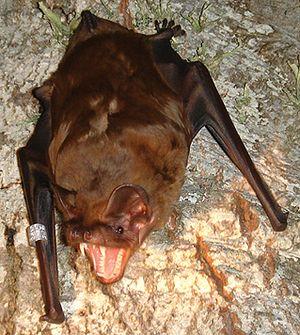
"Le Parc national de Mechtchiora ou Meshchyorsky couvre de vastes zones humides et de pins / bouleaux dans les forêts de Mechtchera dans la plaine d'Europe orientale dans la partie nord de l'Oblast de Riazan, en Russie, à environ 120 km à l' est de Moscou. Créé en 1992, sa surface est de 66 km². L'habitat des zones humides offre une biodiversité extrêmement riche parmi les plantes et les animaux. Le parc national de Mechtchiora ne doit pas être confondu avec le parc national ""Meshchyora"" qui se trouve juste au nord, au-dessus de la frontière de l'oblast de Vladimir. Le parc protège une section de la rivière Pra, le lac Beloye, ainsi que les terres humides et les forêts associées. Environ 54% du territoire du parc est utilisé et géré à des fins agricoles par les communautés locales.
Cette liste commentée recense la mammalofaune en Roumanie. Elle répertorie les espèces de mammifères roumains actuels et celles qui ont été récemment classifiées comme éteintes. Cette liste comporte 116 espèces réparties en dix ordres et 26 familles, dont trois sont « en danger critique d'extinction », deux sont « en danger », sept sont « vulnérables », douze sont « quasi menacées » et deux ont des « données insuffisantes » pour être classées.
Cette liste commentée recense la mammalofaune en Serbie. Elle répertorie les espèces de mammifères serbes actuels et celles qui ont été récemment classifiées comme éteintes. Cette liste comporte 113 espèces réparties en neuf ordres et 25 familles, dont une est « en danger critique d'extinction », une autre est « en danger », cinq sont « vulnérables », neuf sont « quasi menacées » et deux ont des « données insuffisantes » pour être classées.
Cette liste commentée recense la mammalofaune en Suisse. Elle répertorie les espèces de mammifères suisses actuels et celles qui ont été récemment classifiées comme éteintes. Cette liste comporte 104 espèces réparties en neuf ordres et 25 familles, dont une est « en danger critique d'extinction », une autre est « en danger », trois sont « vulnérables », neuf sont « quasi menacées » et deux ont des « données insuffisantes » pour être classées.
Cette liste commentée recense la mammalofaune en Géorgie. Elle répertorie les espèces de mammifères géorgiens actuels et celles qui ont été récemment classifiées comme éteintes. Cette liste comporte 133 espèces réparties en dix ordres et 31 familles, dont deux sont « en danger critique d'extinction », cinq sont « en danger », huit sont « vulnérables », douze sont « quasi menacées » et trois ont des « données insuffisantes » pour être classées.